Jane Roma McElroy

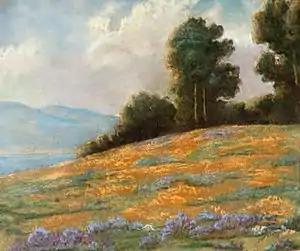
"untitled" by Jane Roma McElroy

McElroy was born in 1867 in San Francisco, California. She attended the Mark Hopkins Institute of Art at the California School of Design. Her professors included Emil Carlsen and Raymond Dabb Yelland.